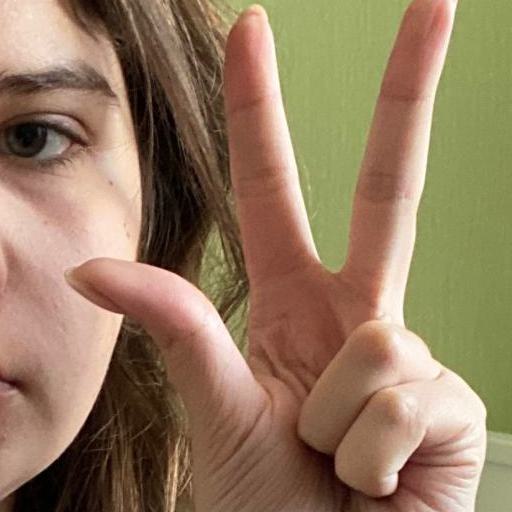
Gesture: three2